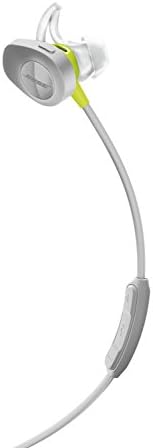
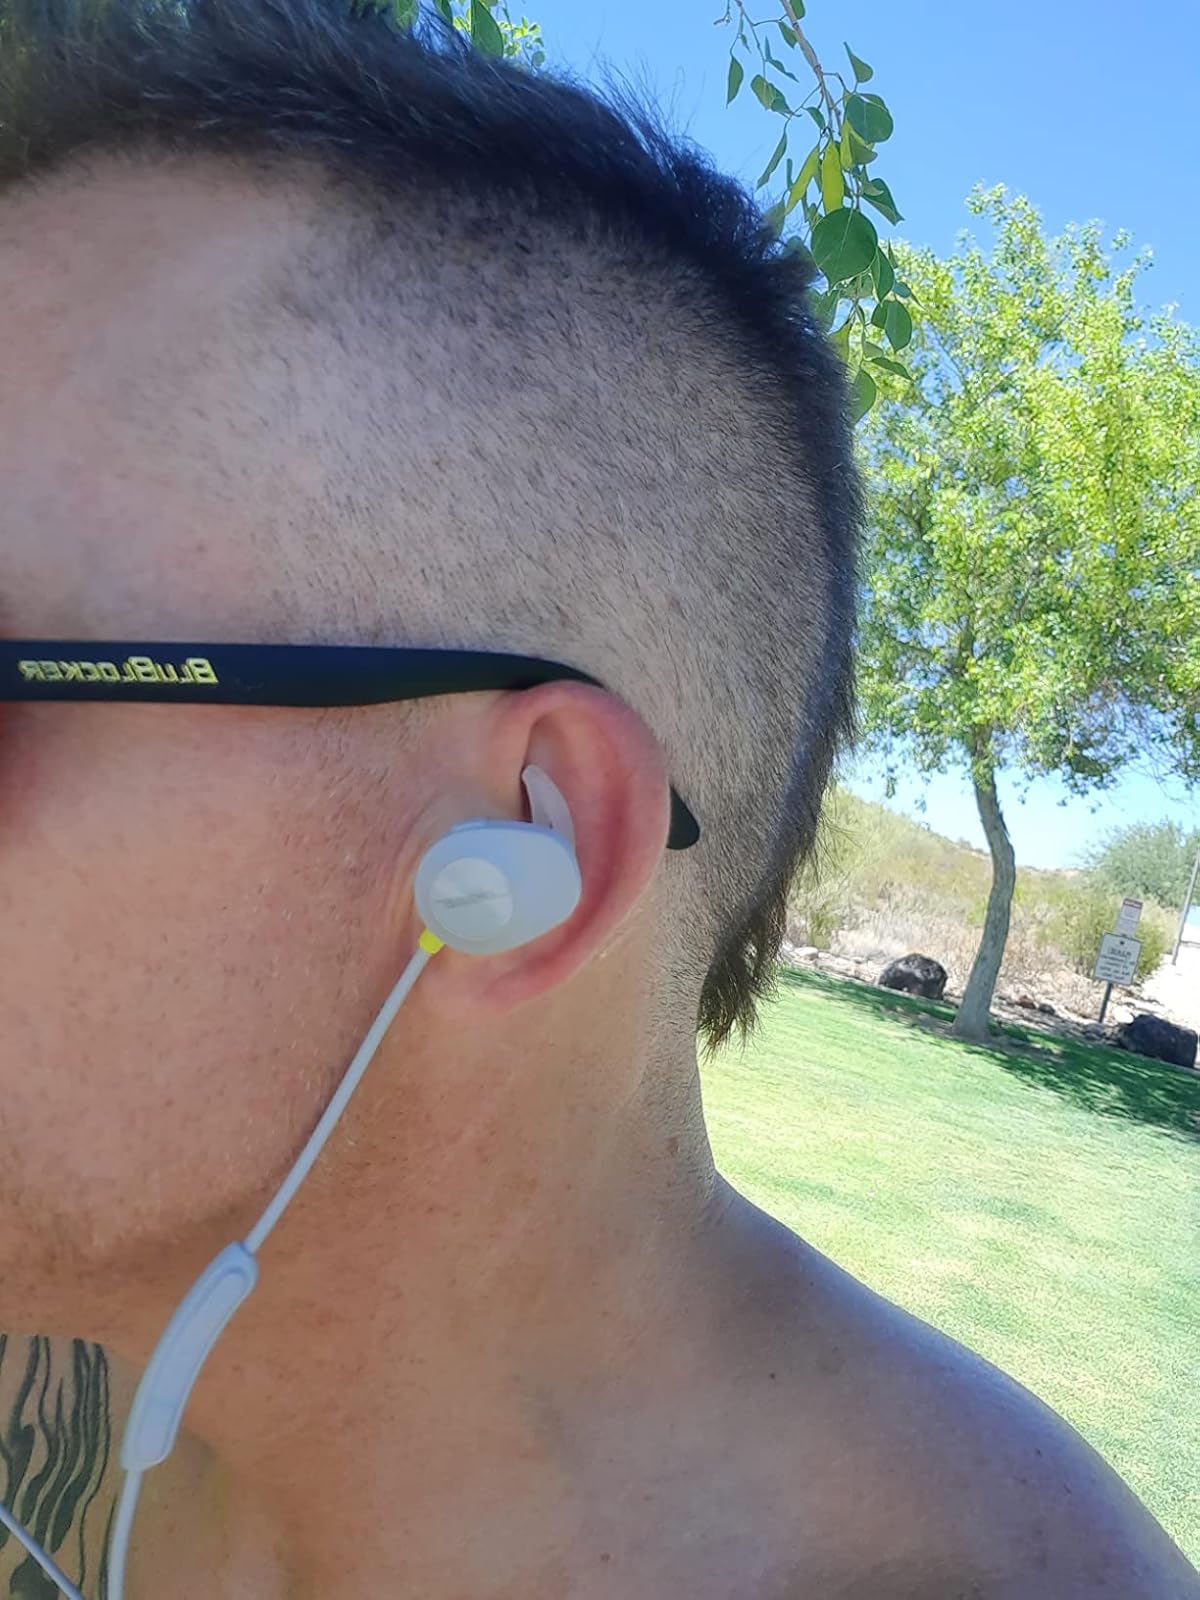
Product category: headphones
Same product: yes